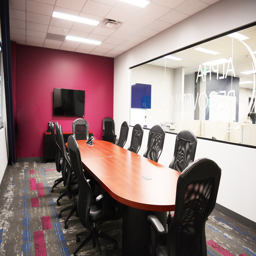
with cobalt blue being the primary accent color throughout the space , person found ways to add raspberry colored secondary accents on walls and floors in critical areas .